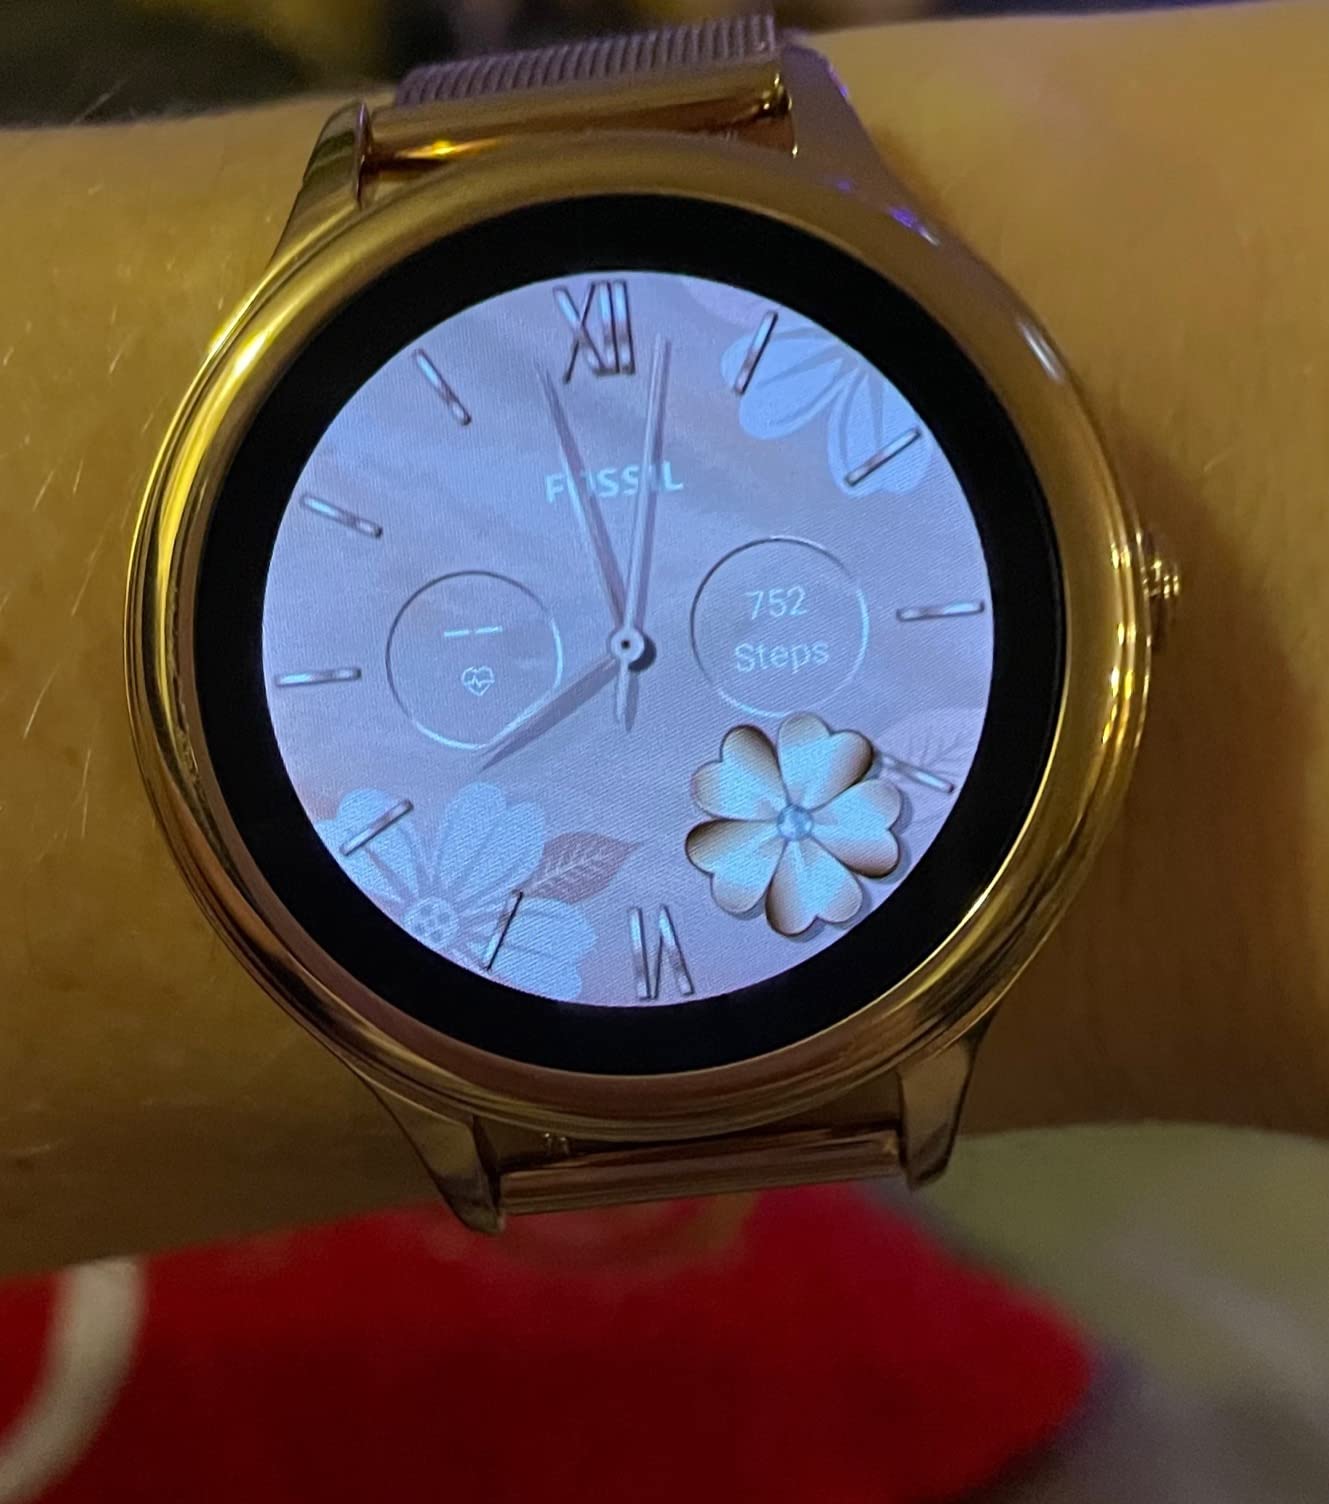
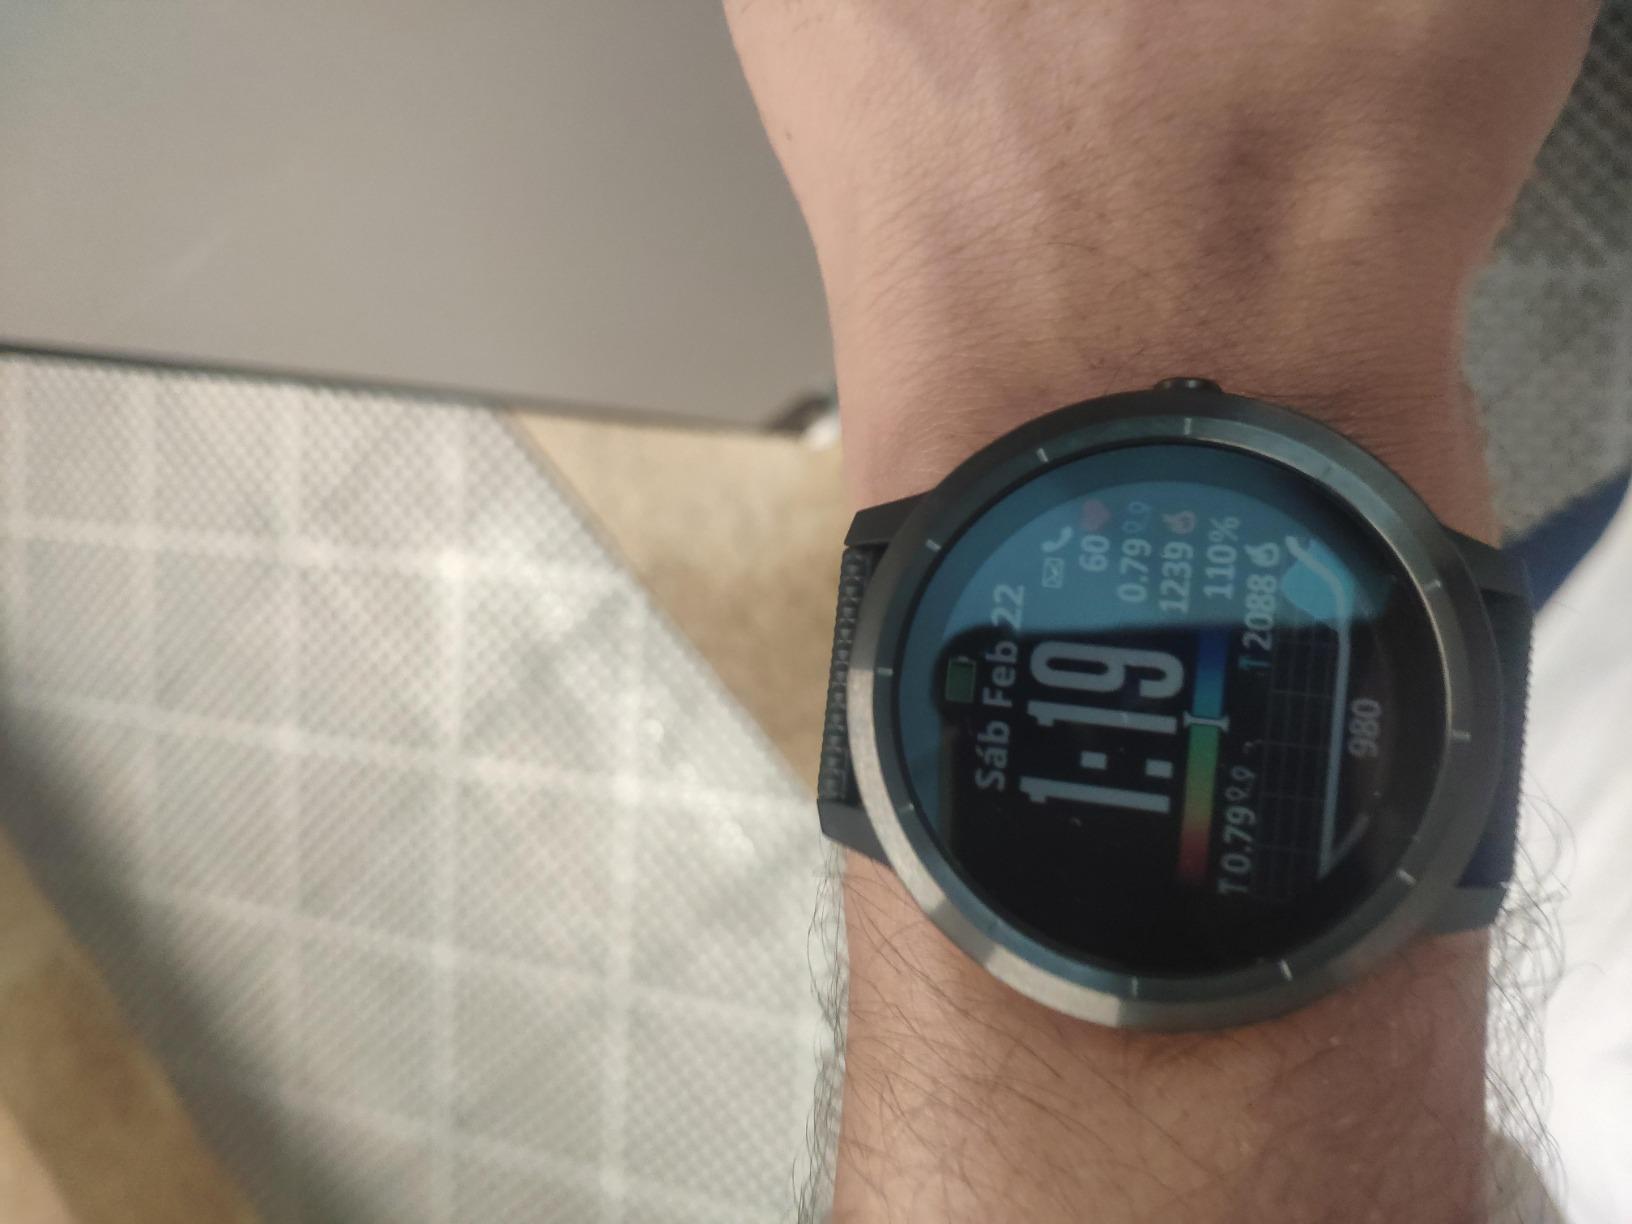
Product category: smartwatch
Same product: no